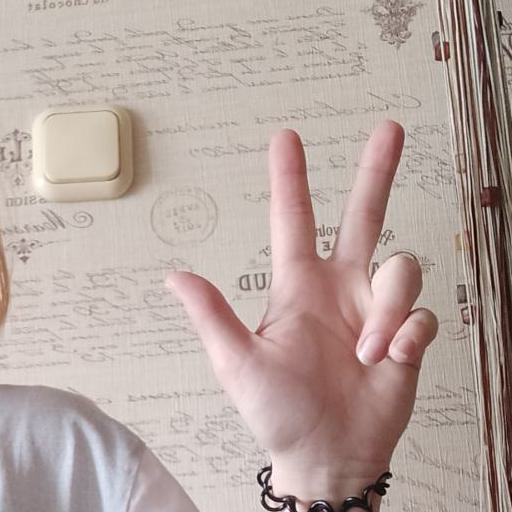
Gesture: three2